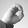
ASL letter: O